Malaysian batik

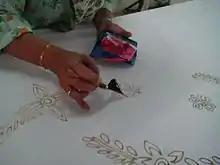
The drawing of Malaysian batik

The origin of batik production in Malaysia it is known trade relations between the Melayu Kingdom in Jambi and Javanese coastal cities have thrived since the 13th century, the northern coastal batik producing areas of Java (Cirebon, Lasem, Tuban, and Madura) has influenced Jambi batik. This Jambi (Sumatran) batik, as well as Javanese batik, has influenced the batik craft in the Malay Peninsula.